I'm Breathless

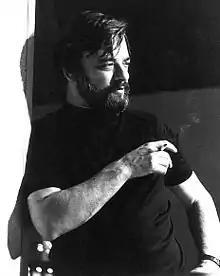
Stephen Sondheim wrote three of the songs on "I'm Breathless".

"I'm Breathless" is a jazz, swing and pop album where Madonna and Sondheim tried to recreate the music of the period portrayed in "Dick Tracy". According to Rikky Rooksby, author of "The Complete Guide to the Music of Madonna", the harmonic and melodic styles were more "complex" than the songs which Madonna was accustomed to, hence she found it difficult and demanding. She spoke about the "wilderness" of the tunes, saying that she was not confident of doing justice to the songs, and neither was Sondheim. But he kept on encouraging the singer so that the recording sessions would not be affected. Madonna also recruited producer Patrick Leonard and engineer Bill Bottrell to help her with the project. She and Leonard toiled to create music that would fit the style and production of the film, set in the days of the Untouchables law enforcement. According to Lucy O'Brien, author of "", after Madonna's split from husband Sean Penn in 1989, the singer was comfortable in her new relationship with Beatty, which influenced the songs. The singer and Leonard enlisted a ten-piece live band and jazz musicians. The sessions took place at Johnny Yuma Recording and Ocean Way Studios in Los Angeles, California, and concluded by three weeks. The songs on the album reflect Madonna's showgirl personality where her singing ranged from "rootsy, rocking" in nature to slow, "laid-back and soulful" vocals. A studied approach was evident in most of them, which O'Brien compared to "an actress playing a part and performing a vocal exercise in technique". Some of the songs had Madonna pitching her vocals and belting the notes only when necessary. A dryness was prevalent in most of the singing, which was required for the songs and the setting. Guy Pratt, who also played bass, said that the singer "was in character and started smoking. She actually ponced a cigarette off me. Her character smoked, so therefore she did."